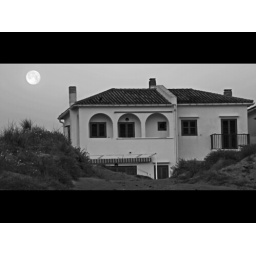
The house in the beach